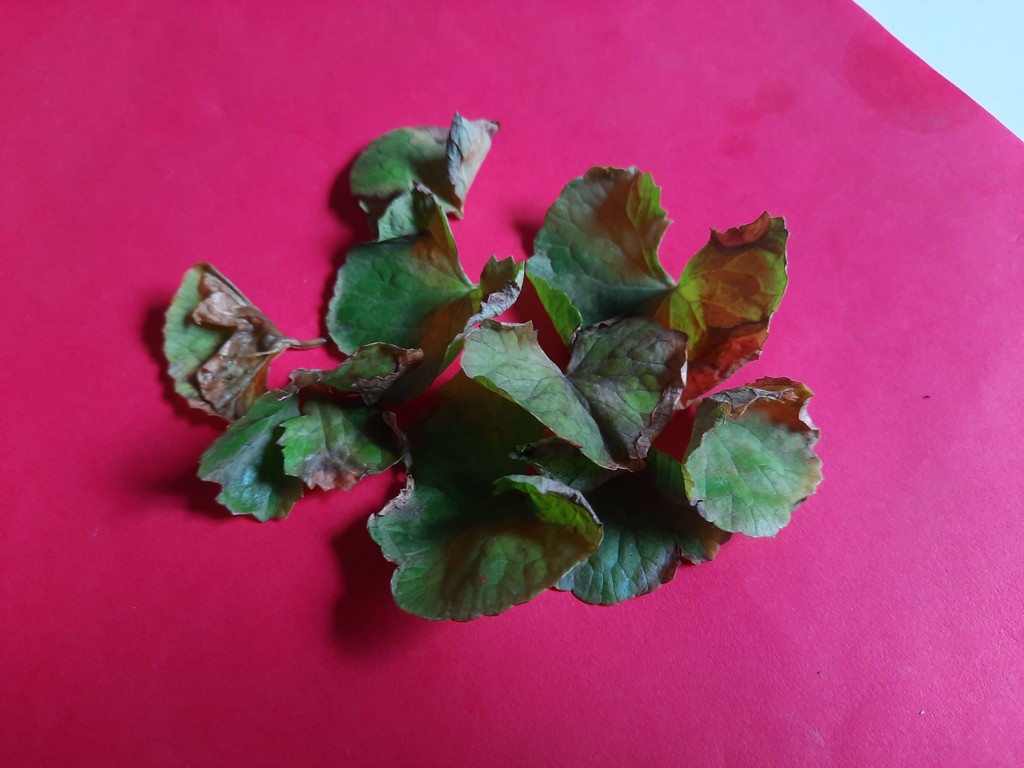
Label: Unhealthy